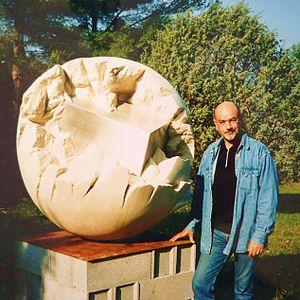
Rouen [ʁwɑ̃] est une commune du Nord-Ouest de la France traversée par la Seine. Préfecture du département de la Seine-Maritime, elle est le chef-lieu de la Normandie réunifiée après avoir été, jusqu'en 2015, celui de la Haute-Normandie.